Kagura

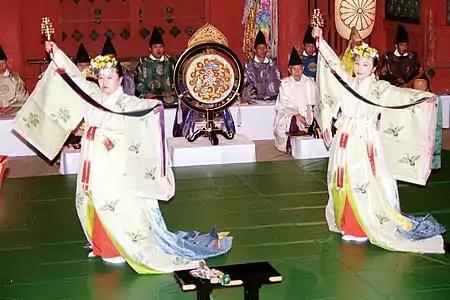

The is the sacred vocal repertoire of 26 songs (etc.) traditionally performed by a male choir for several days, but reduced today to 12 chants performed in six hours. Instruments used include the and/or the , with the possible addition of a and claves.